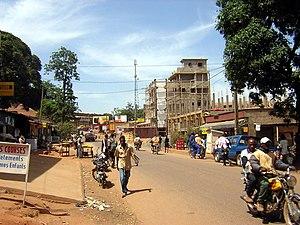
Ngaoundéré est une ville du Cameroun, chef-lieu de la région de l'Adamaoua, érigée en Communauté urbaine de Ngaoundéré en 2008.